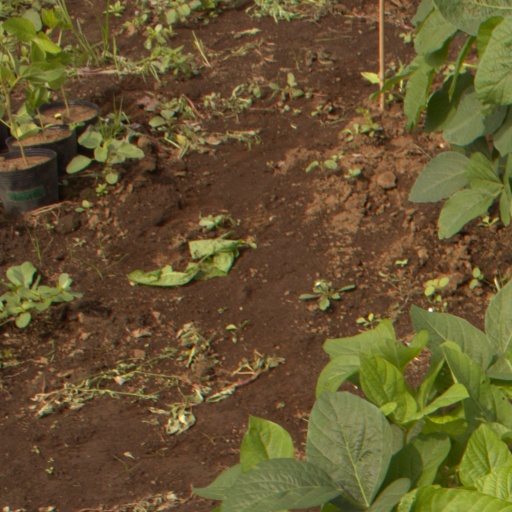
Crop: soybean